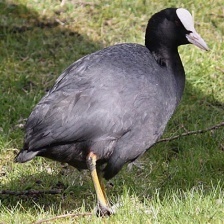
Species: AMERICAN COOT
Scientific name: FULICA AMERICANA